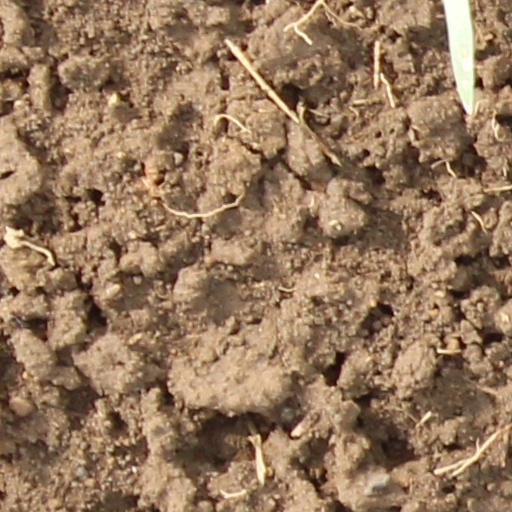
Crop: wheat